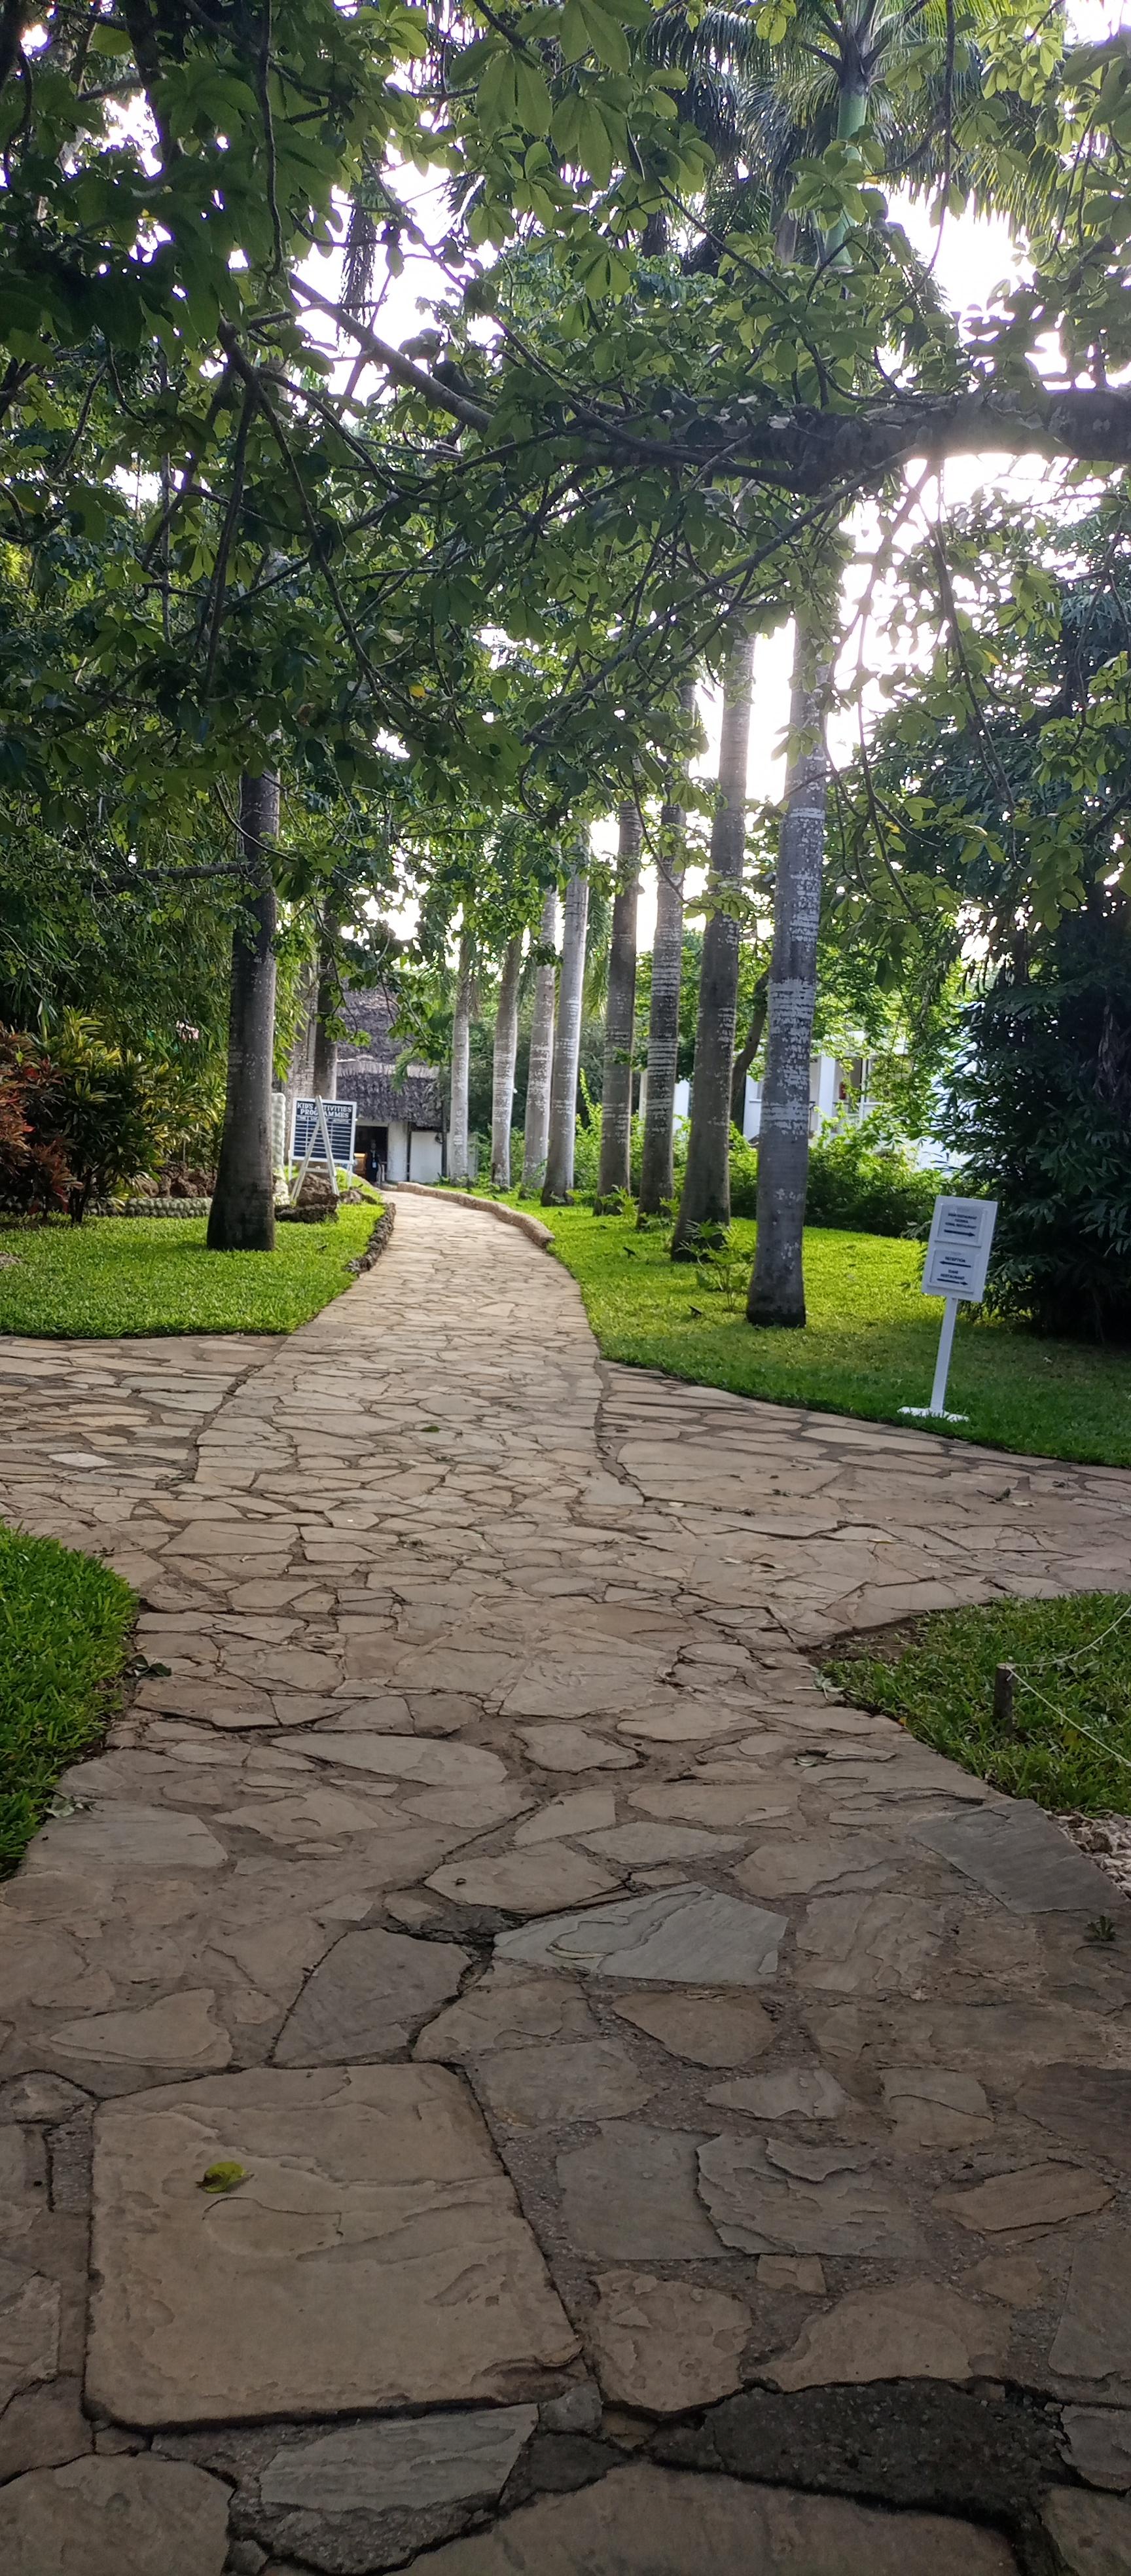
Njia ya zege yenye makutano inaonekana ikiwa imezungukwa na miti mirefu na eneo la majani ya kijani linaloendelea kando ya njia hiyo. Njia hiyo inaelekea kwenye jengo lililo mbele na karibu na makutano kuna kibao cheupe cha matangazo kilichosimama pembeni ya njia.